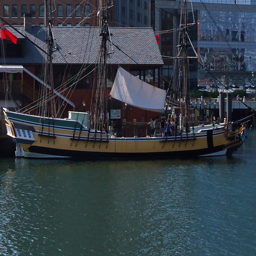
A long yellow and green boat stopped harbored at the bay.
a lake that has a big boat on it
an old boat docked next to a building in the water
People are on a large boat that's sitting by a dock.
A fairly large yellow boat is near the pier.